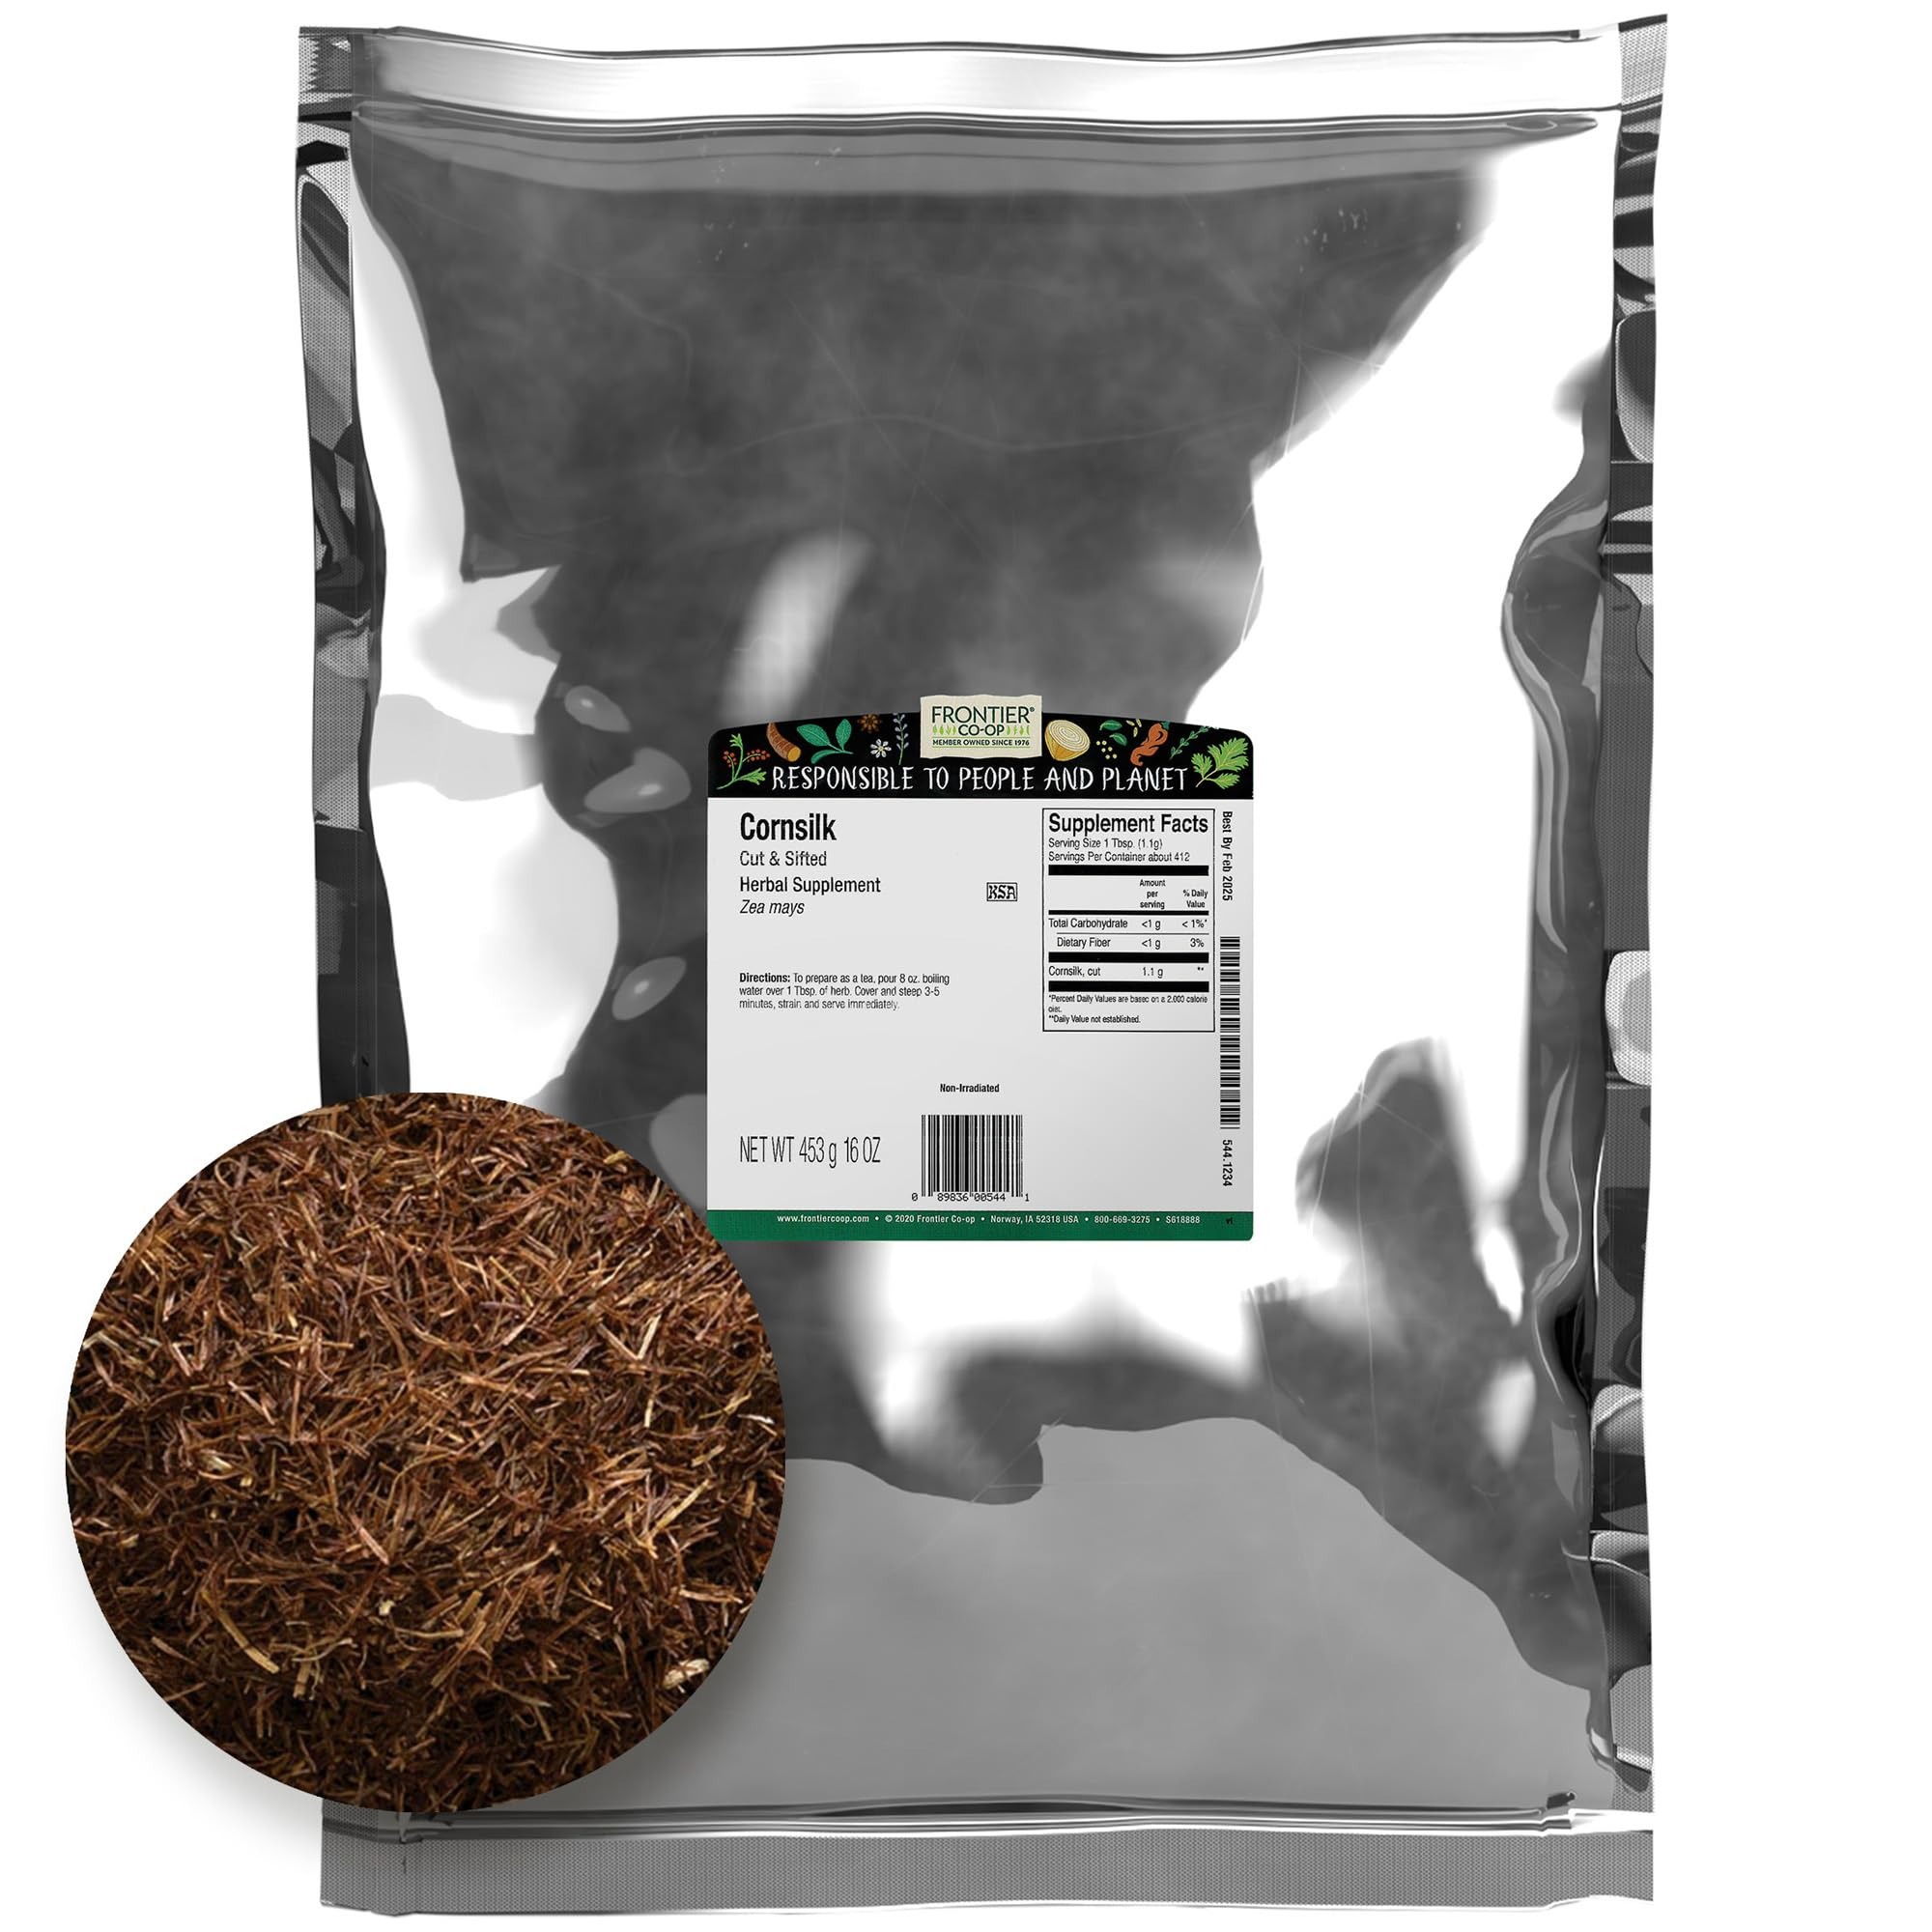
Item Name: Frontier Co-op Cornsilk, 1lb Bulk Bag | Cut and Sifted Dried Corn Silk Husk Herb | Pure and Natural | Ideal for Cornsilk Tea, Soups, and Herbal Uses, Kosher
Bullet Point 1: Premium Quality: Our green corn silk is meticulously hand-picked from healthy ears of corn and expertly dried to perfection, ensuring a potent herb ideal for crafting nutritious corn tea.
Bullet Point 2: Versatile Uses: Explore the many ways to enjoy corn silk, from brewing delicious teas to adding a nutritious boost to soups and stews, enriching your meals with its natural goodness.
Bullet Point 3: Cut And Sifted: Our green cornsilk is cut and sifted for a smooth, subtle taste. When soaked in hot water, it delivers a nurturing flavor without any strong aroma, blending well with other mild herbs.
Bullet Point 4: Convenient Packaging : Our cornsilk comes in a user-friendly resealable 1lb bulk bag ensures lasting freshness. Each use is as perfect as the last, without compromising on freshness.
Bullet Point 5: About Us: Founded in 1976, Frontier Co-op has grown into a leader in natural, organic and fair trade botanicals. We are member-owned, and committed to purity, honesty and quality.
Product Description: Frontier Co-op cornsilk is the glossy, thread-like material that grows on corn cobs, botanically known as zea mays. For centuries, this silk has been dried and used in teas by native Americans and the Chinese to utilize its wonderful properties. Known for its smooth and subtle taste.<br><br>Experience the natural goodness of Frontier cornsilk and elevate your well-being with every sip or bite. This ancient herbal treasure has been cherished for centuries, offering holistic benefits that support enhanced vitality. Incorporate fresh cornsilk into your daily routine to enjoy its rich herbal qualities.<br><br>At Frontier Co-op, we prioritize ethical sourcing, ensuring our green cornsilk is harvested sustainably and with respect for the environment and local communities. Embrace the rich heritage and wellness benefits of this remarkable herb.<br><br>Best Uses: Tea, soups<br><br>Tea Directions: To prepare as a tea, pour 8 oz. boiling water over 1 Tbsp. of herb. Cover and steep 3-5 minutes, strain and serve immediately.<br><br>Features:<br>1 pound bulk bag (16 ounces)<br>Kosher Certified<br>Non Irradiated<br>No Artificial Ingredients<br>Non ETO<br>
Value: 16.0
Unit: Ounce

Price: 25.65